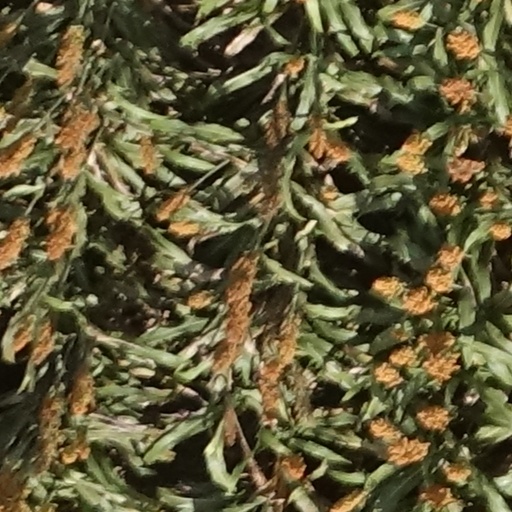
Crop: sorghum